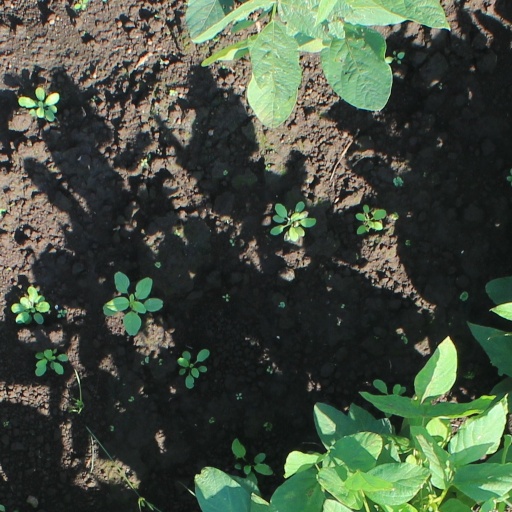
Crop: soybean